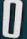
Number: 0